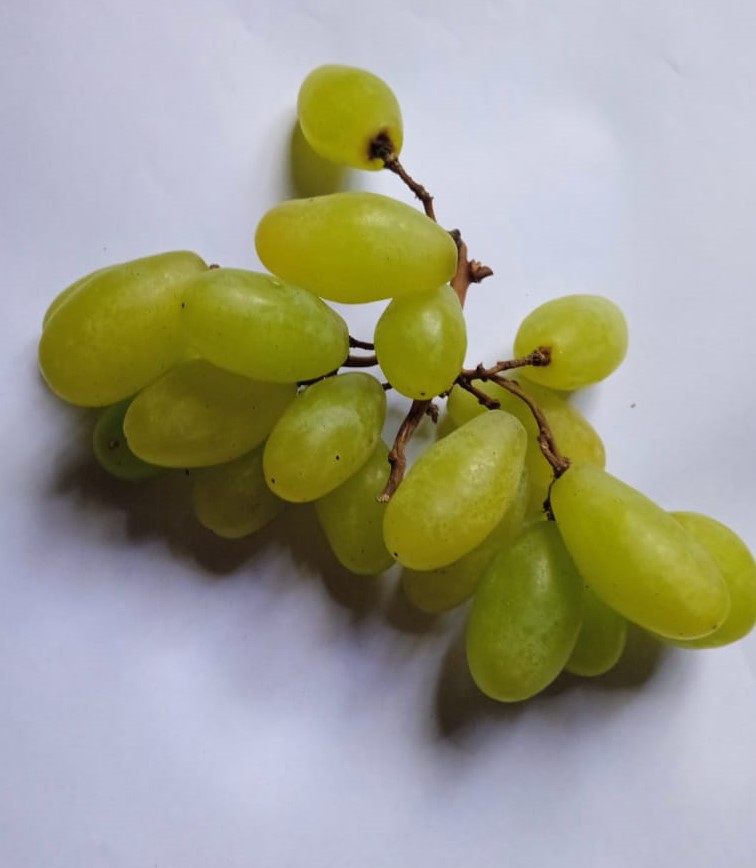
Fruit: grape
Condition: fresh